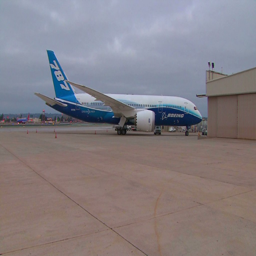
airliner returns to the skies